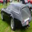
Label: automobile